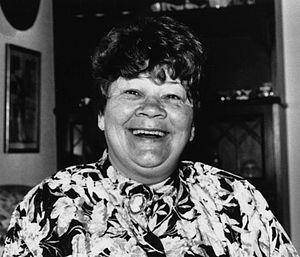
Joy Cowley est une femme de lettres néo-zélandaise, auteure de littérature d'enfance et de jeunesse.